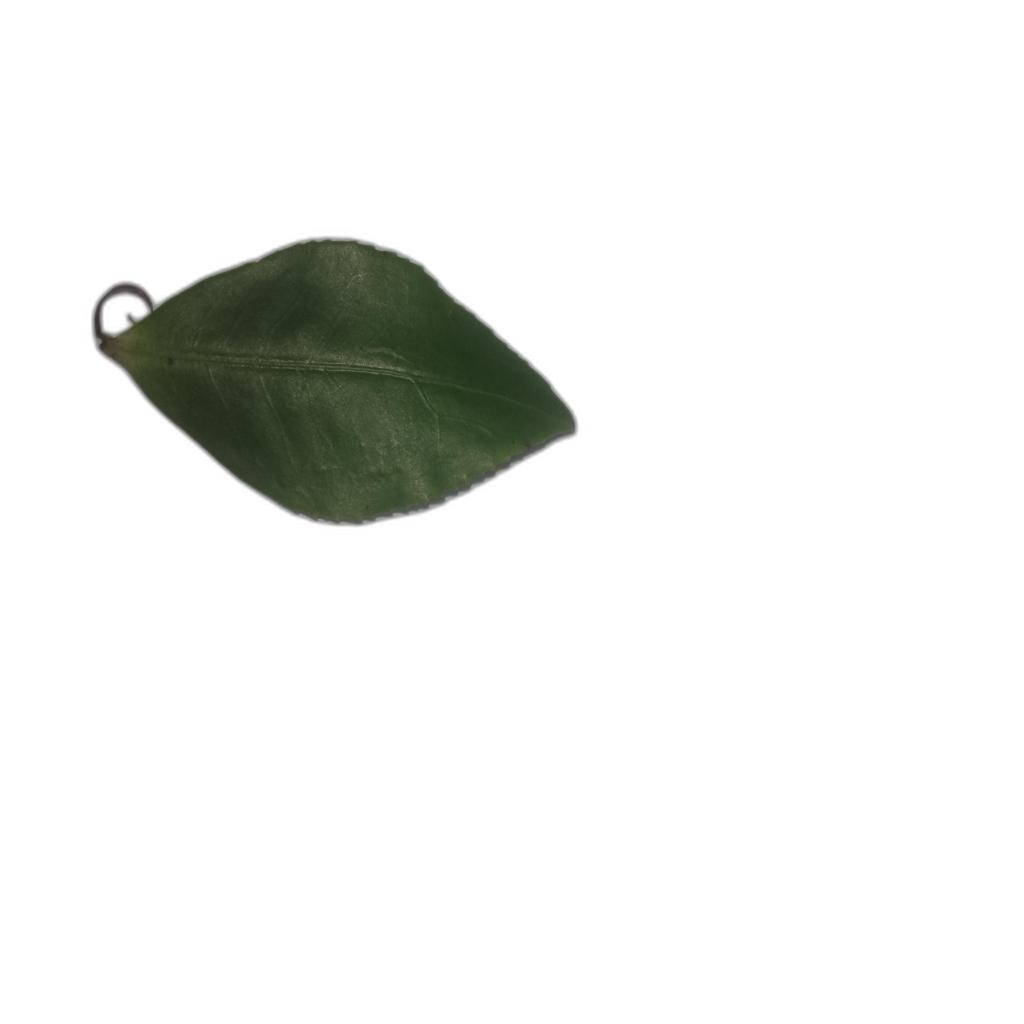
Label: Healthy